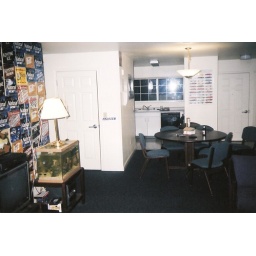
full kitchen in the back, with the pantry behind the door. notice the totally dope saltwater fish tank